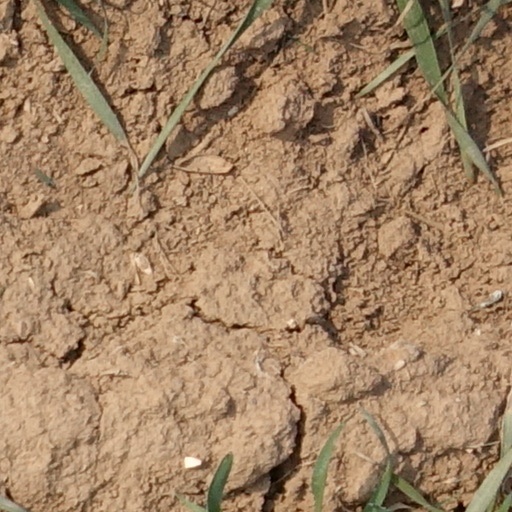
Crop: wheat